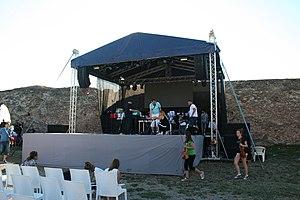
La forteresse de Šabac est située à Šabac, dans le district de Mačva, en Serbie. Elle est inscrite sur la liste des monuments culturels de grande importance de la République de Serbie.